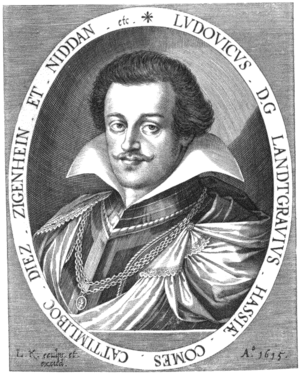
Louis V, surnommé « le Fidèle », est né le 24 septembre 1577 à Darmstadt et mort le 27 juillet 1626 près de Rheinfels. Il est landgrave de Hesse-Darmstadt de 1596 à sa mort.